Silvana Pampanini

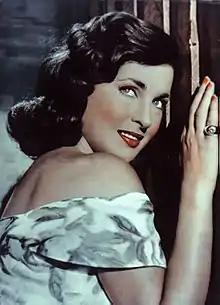
Pampanini in 1952

Silvana Pampanini (25 September 1925 – 6 January 2016) was an Italian film actress, director and singer. She was also the niece of the soprano of the golden era of opera, Dame Rosetta Pampanini. Silvana Pampanini caused a sensation when she took part in the 1946 Miss Italia contest and the following year she started her movie career. Madame Pampanini was born into a well-off family, she was educated, and studied opera and ballet since her childhood. According to interviews, Pampanini was a contralto with notable voice extension. However, she also said many times over the years that she preferred to pursue a career in cinema as it required less training and it was much less demanding than a career as an opera singer.